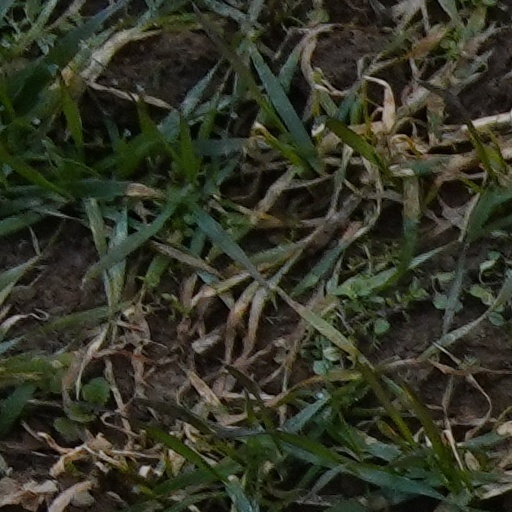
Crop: wheat